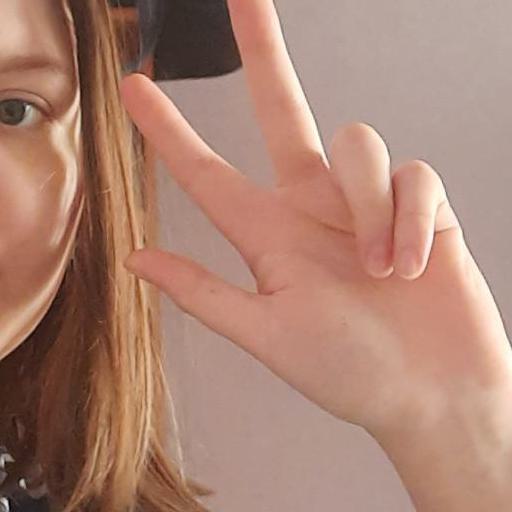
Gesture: three2